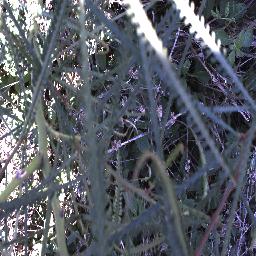
Label: parkinsonia